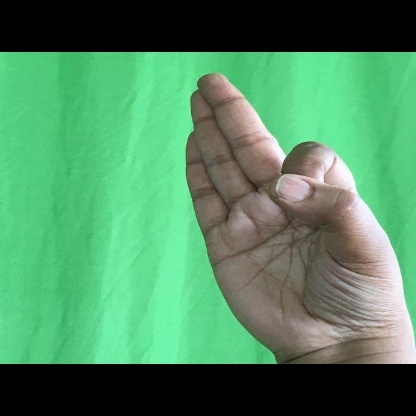
Mudra: Aralam